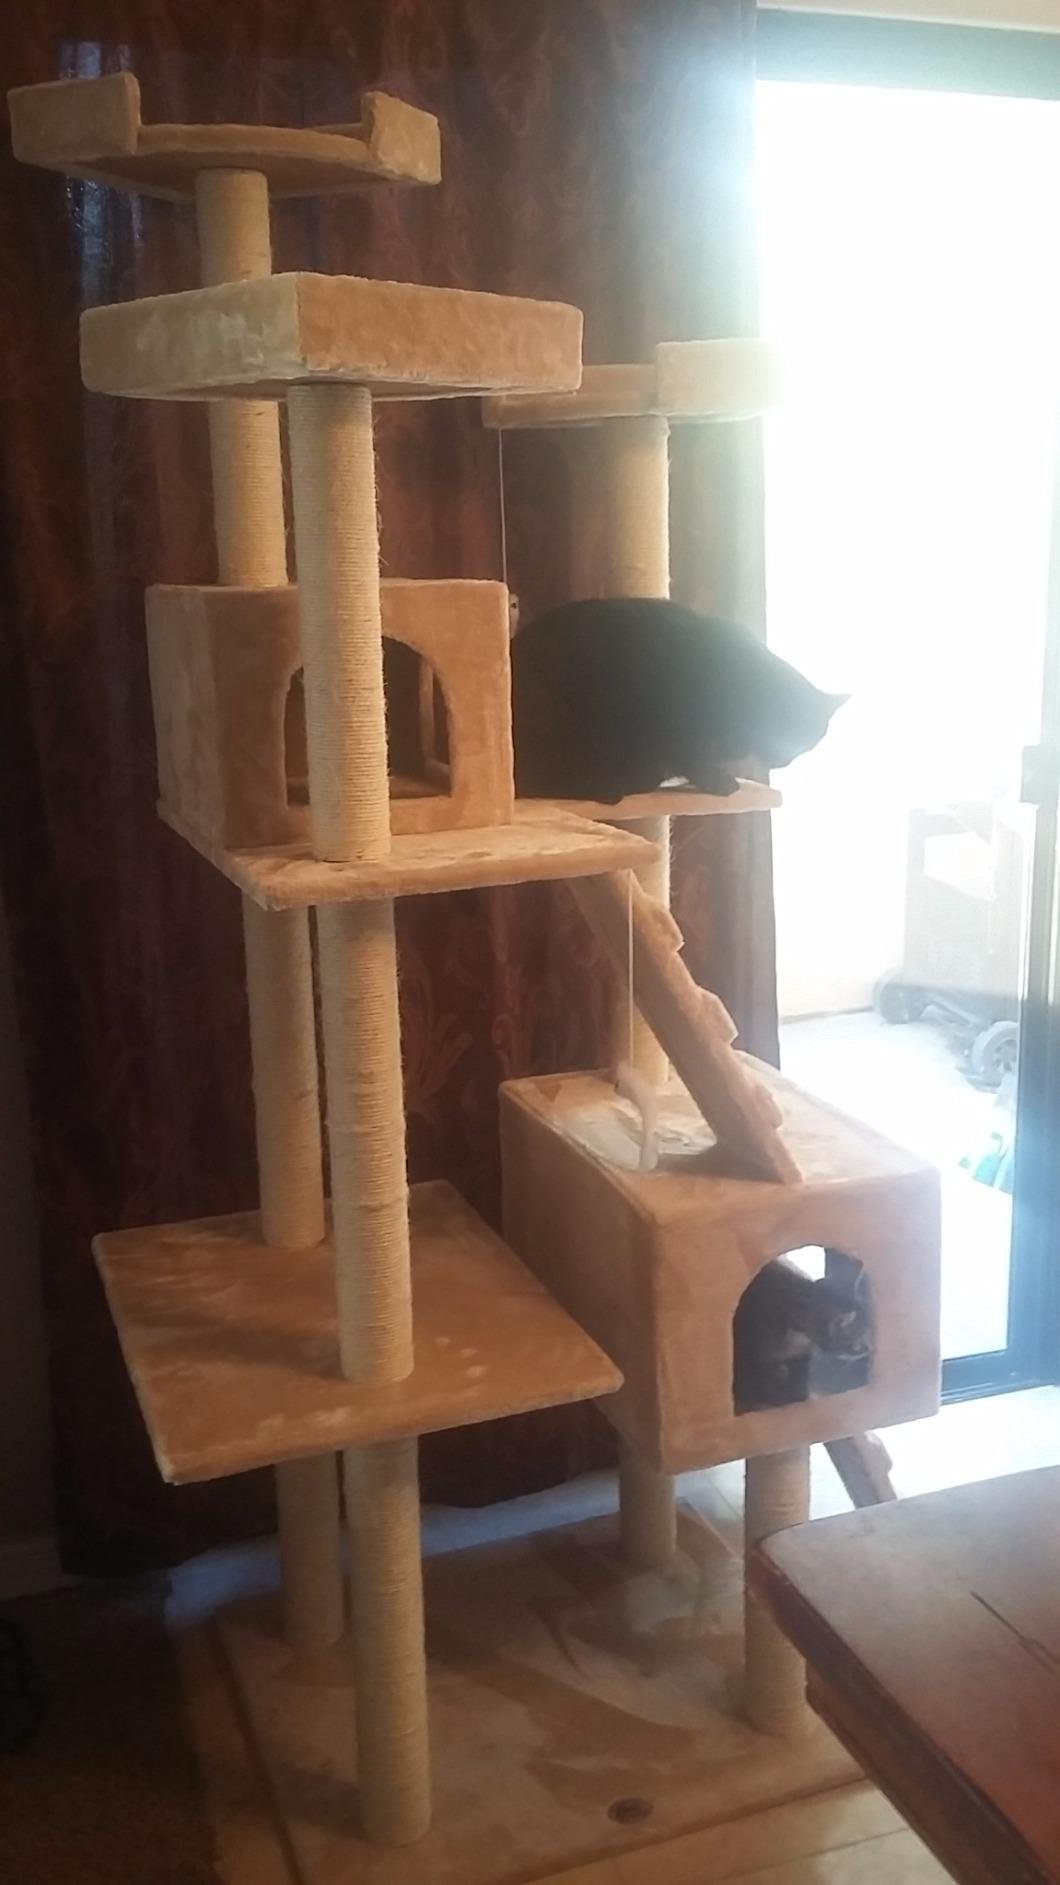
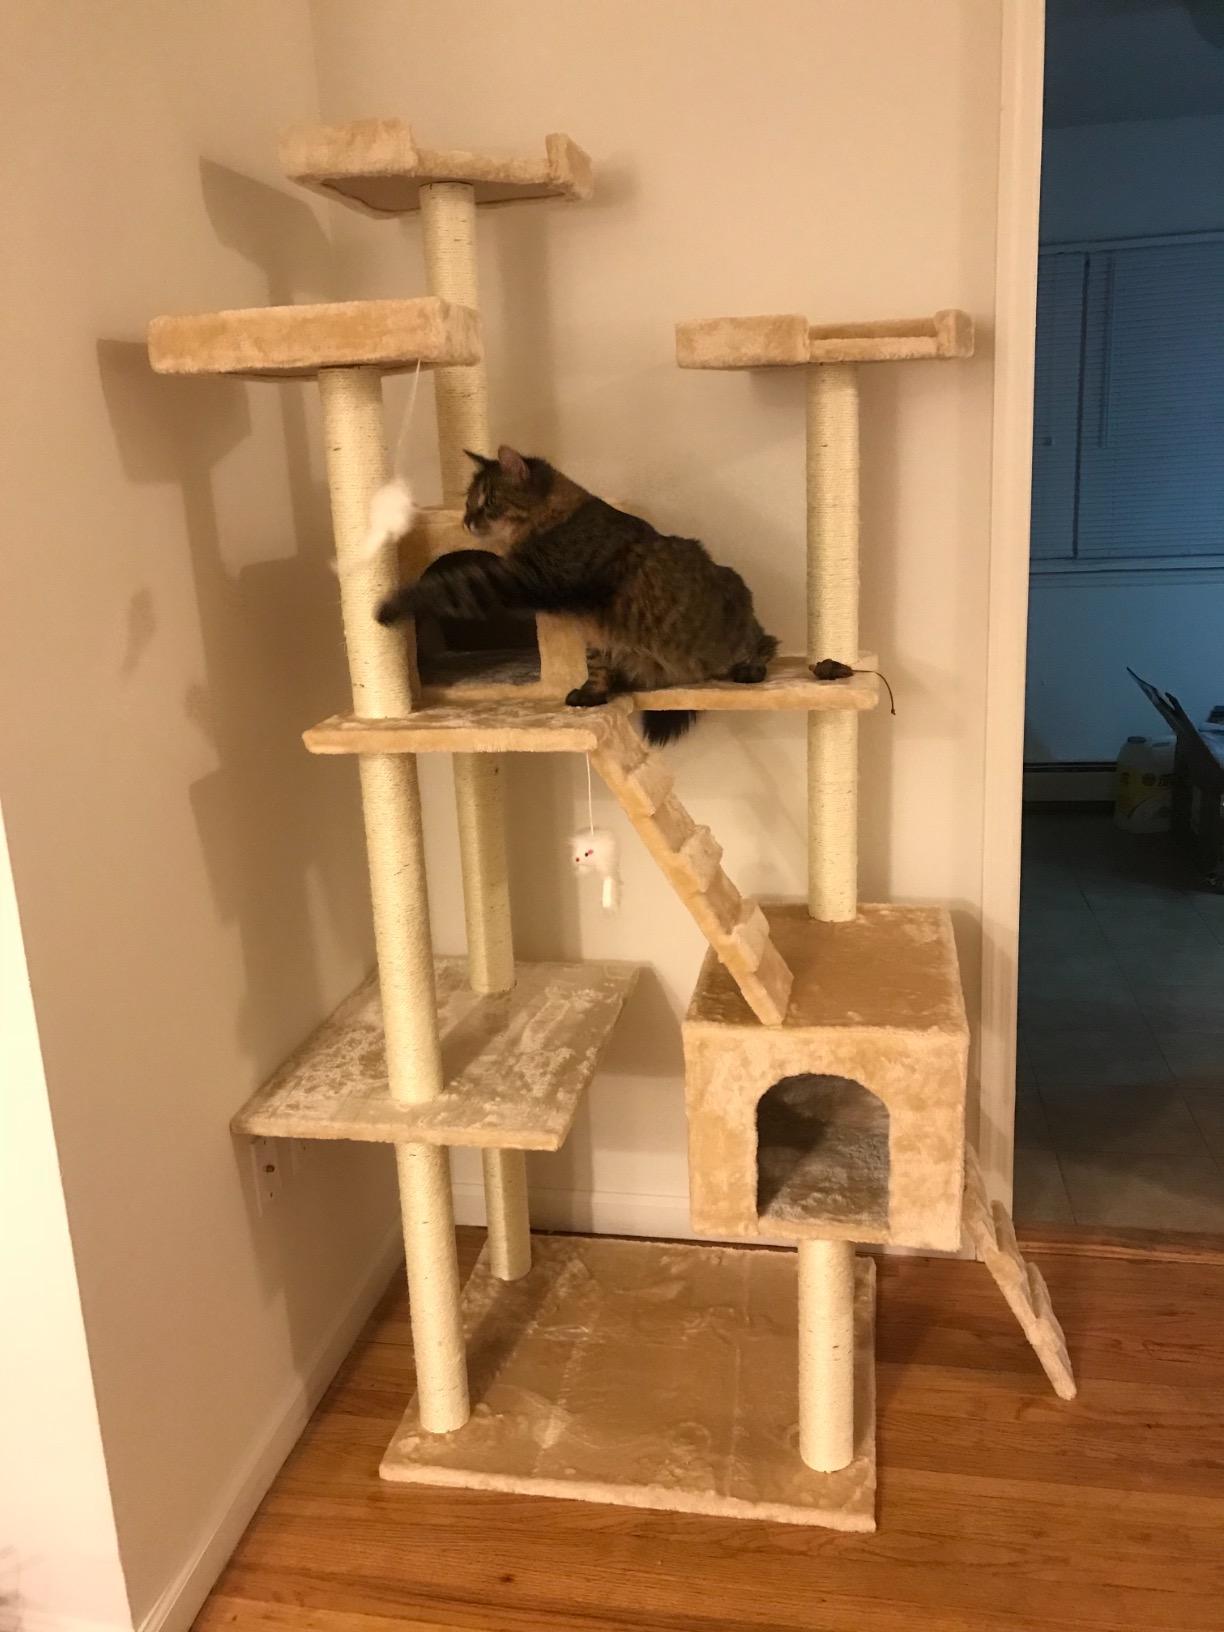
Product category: items_cat tree
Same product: yes